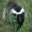
Label: skunk